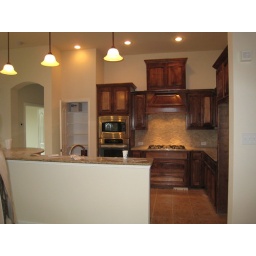
fancy pantalones pendant lighting over kitchen bar. kitchen bar has deep sink and dishwasher built into it